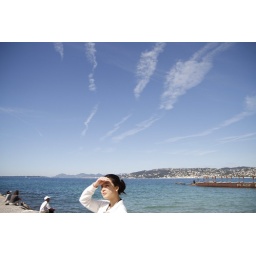
Fooi Mun under the clear blue sky